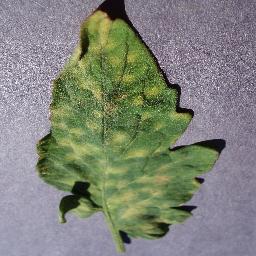
Label: Tomato___Leaf_Mold